Ballinahinch

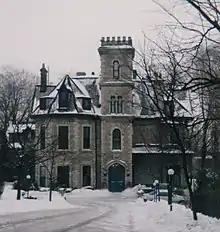
Ballinahinch in the 1990s

Ballinahinch is a mid-Victorian mansion in Hamilton, Canada. It is recognized as an historic building under the Ontario Heritage Act.